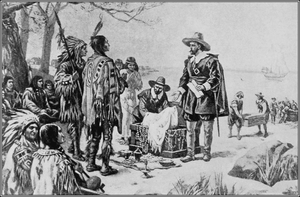
Des réfugiés protestants wallons se sont installés dans le nouveau monde en Nouvelle-Néerlande ou Nouveau Païs-Bas, et ont contribué à la fondation de La Nouvelle-Amsterdam qui allait devenir plus tard la ville de New York. L'arrivée des premiers colons à Manhattan débuta au mois de mai 1623, avec le débarquement du Nieuw Nederlandt, navire transportant trente familles protestantes, principalement des familles wallonnes.